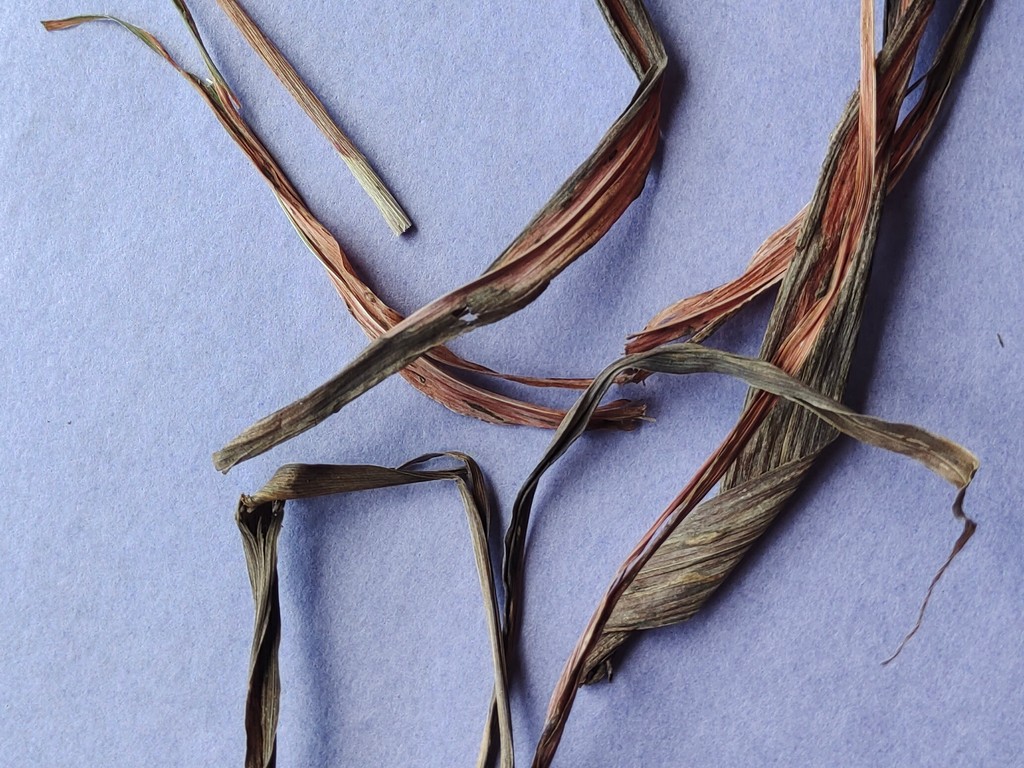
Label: Dried